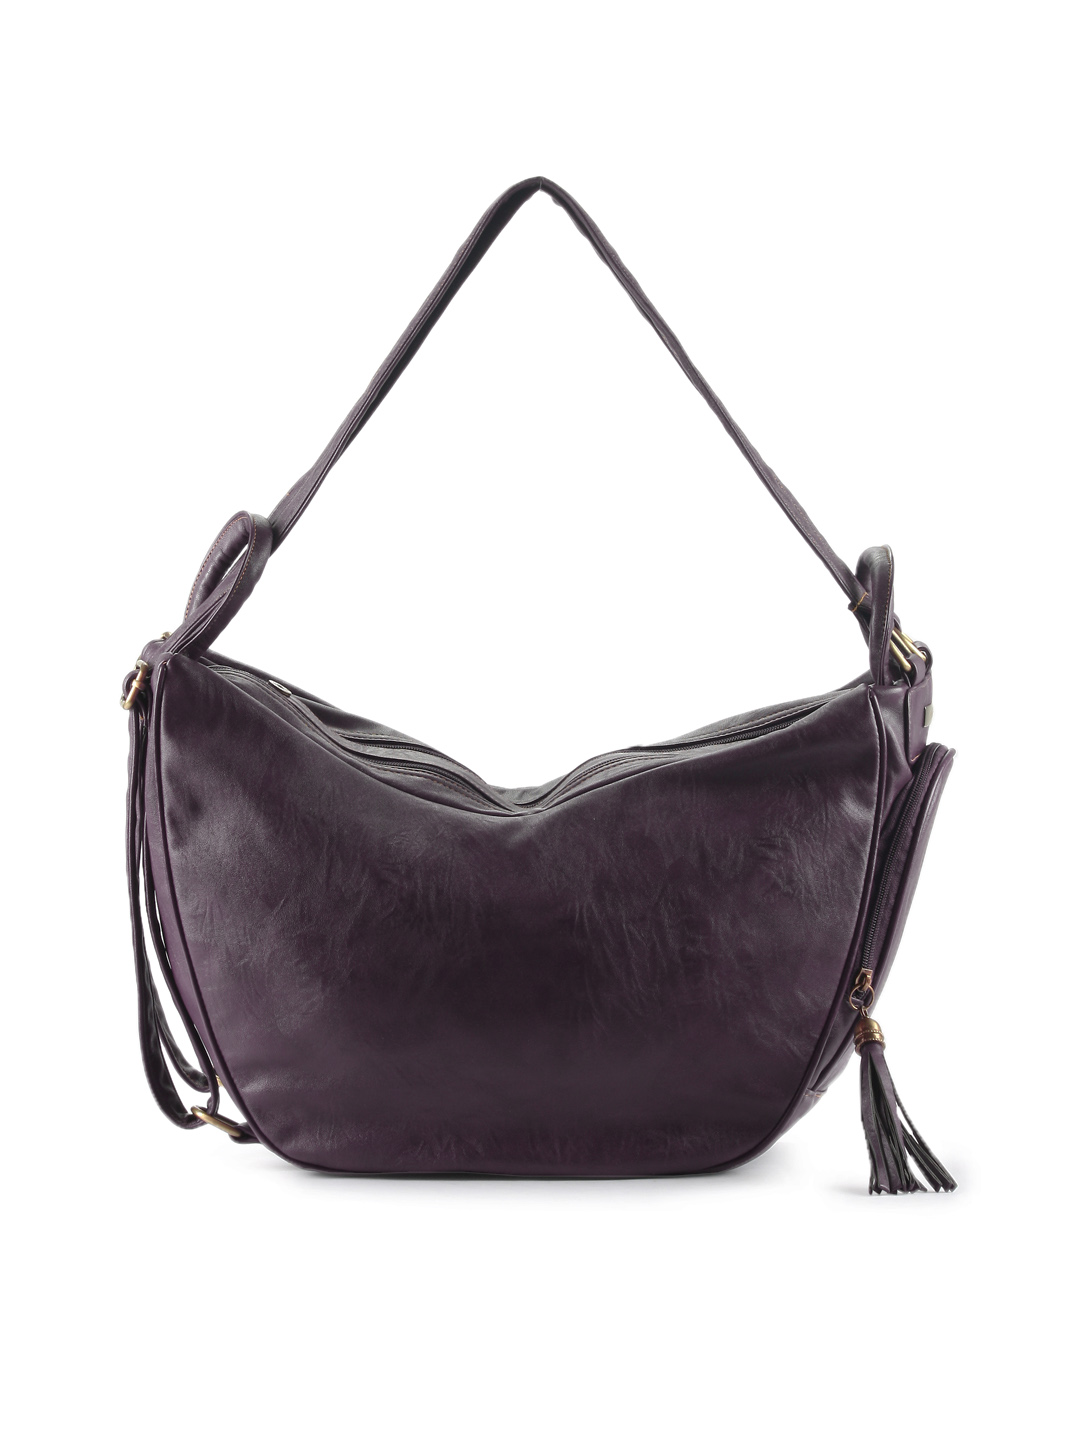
Murcia Women Casual Purple Handbag
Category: Accessories / Bags / Handbags
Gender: Women
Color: Purple
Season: Winter 2015
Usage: Casual